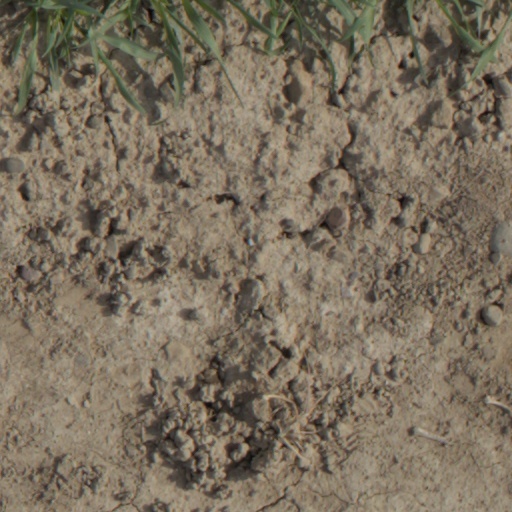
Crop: wheat